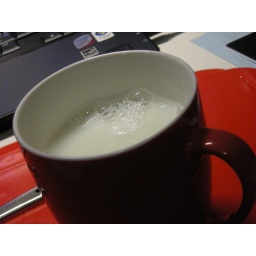
milk is pretty and white in my new red cup